Nissan GT-R in motorsport

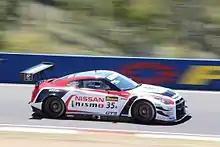

For the 2022 season, both teams returned, and HELM Motorsports with an additional GT-R Nismo GT3 Evo participated as well. Also winning the Fuji 24 Hour race, HELM Motorsports were in championship contention with a Mercedes AMG GT3 Evo throughout the season. The team headed on to the championship decider with 2.5 points behind the AMG GT3 Evo, where the car finished 2nd ahead of the AMG GT3 Evo at 4th to win the championship by 7.5 points. It was driven by Yutaka Toba, Yuya Hiraki and Reiji Hiraki. The car won 3 races and scored 6 podium finishes during the season. Defending champions and GTNET Motorsports returned for the 2023 season. Team 5ZIGEN also raced in the opening round at Suzuka, and won the race starting from pole position and set the fastest lap as well. HELM Motorsports were again in championship contention with the same AMG GT3 Evo, head onto the final round of the season with 21.5 points behind. Although they finished 2nd on the podium, it was not enough to win the championship as their rivals finished 3rd. Including 2 podium finishes from GTNET Motorsports, the car won a race, scored 3 pole positions, 6 podium finishes and end up 3rd in final standings.